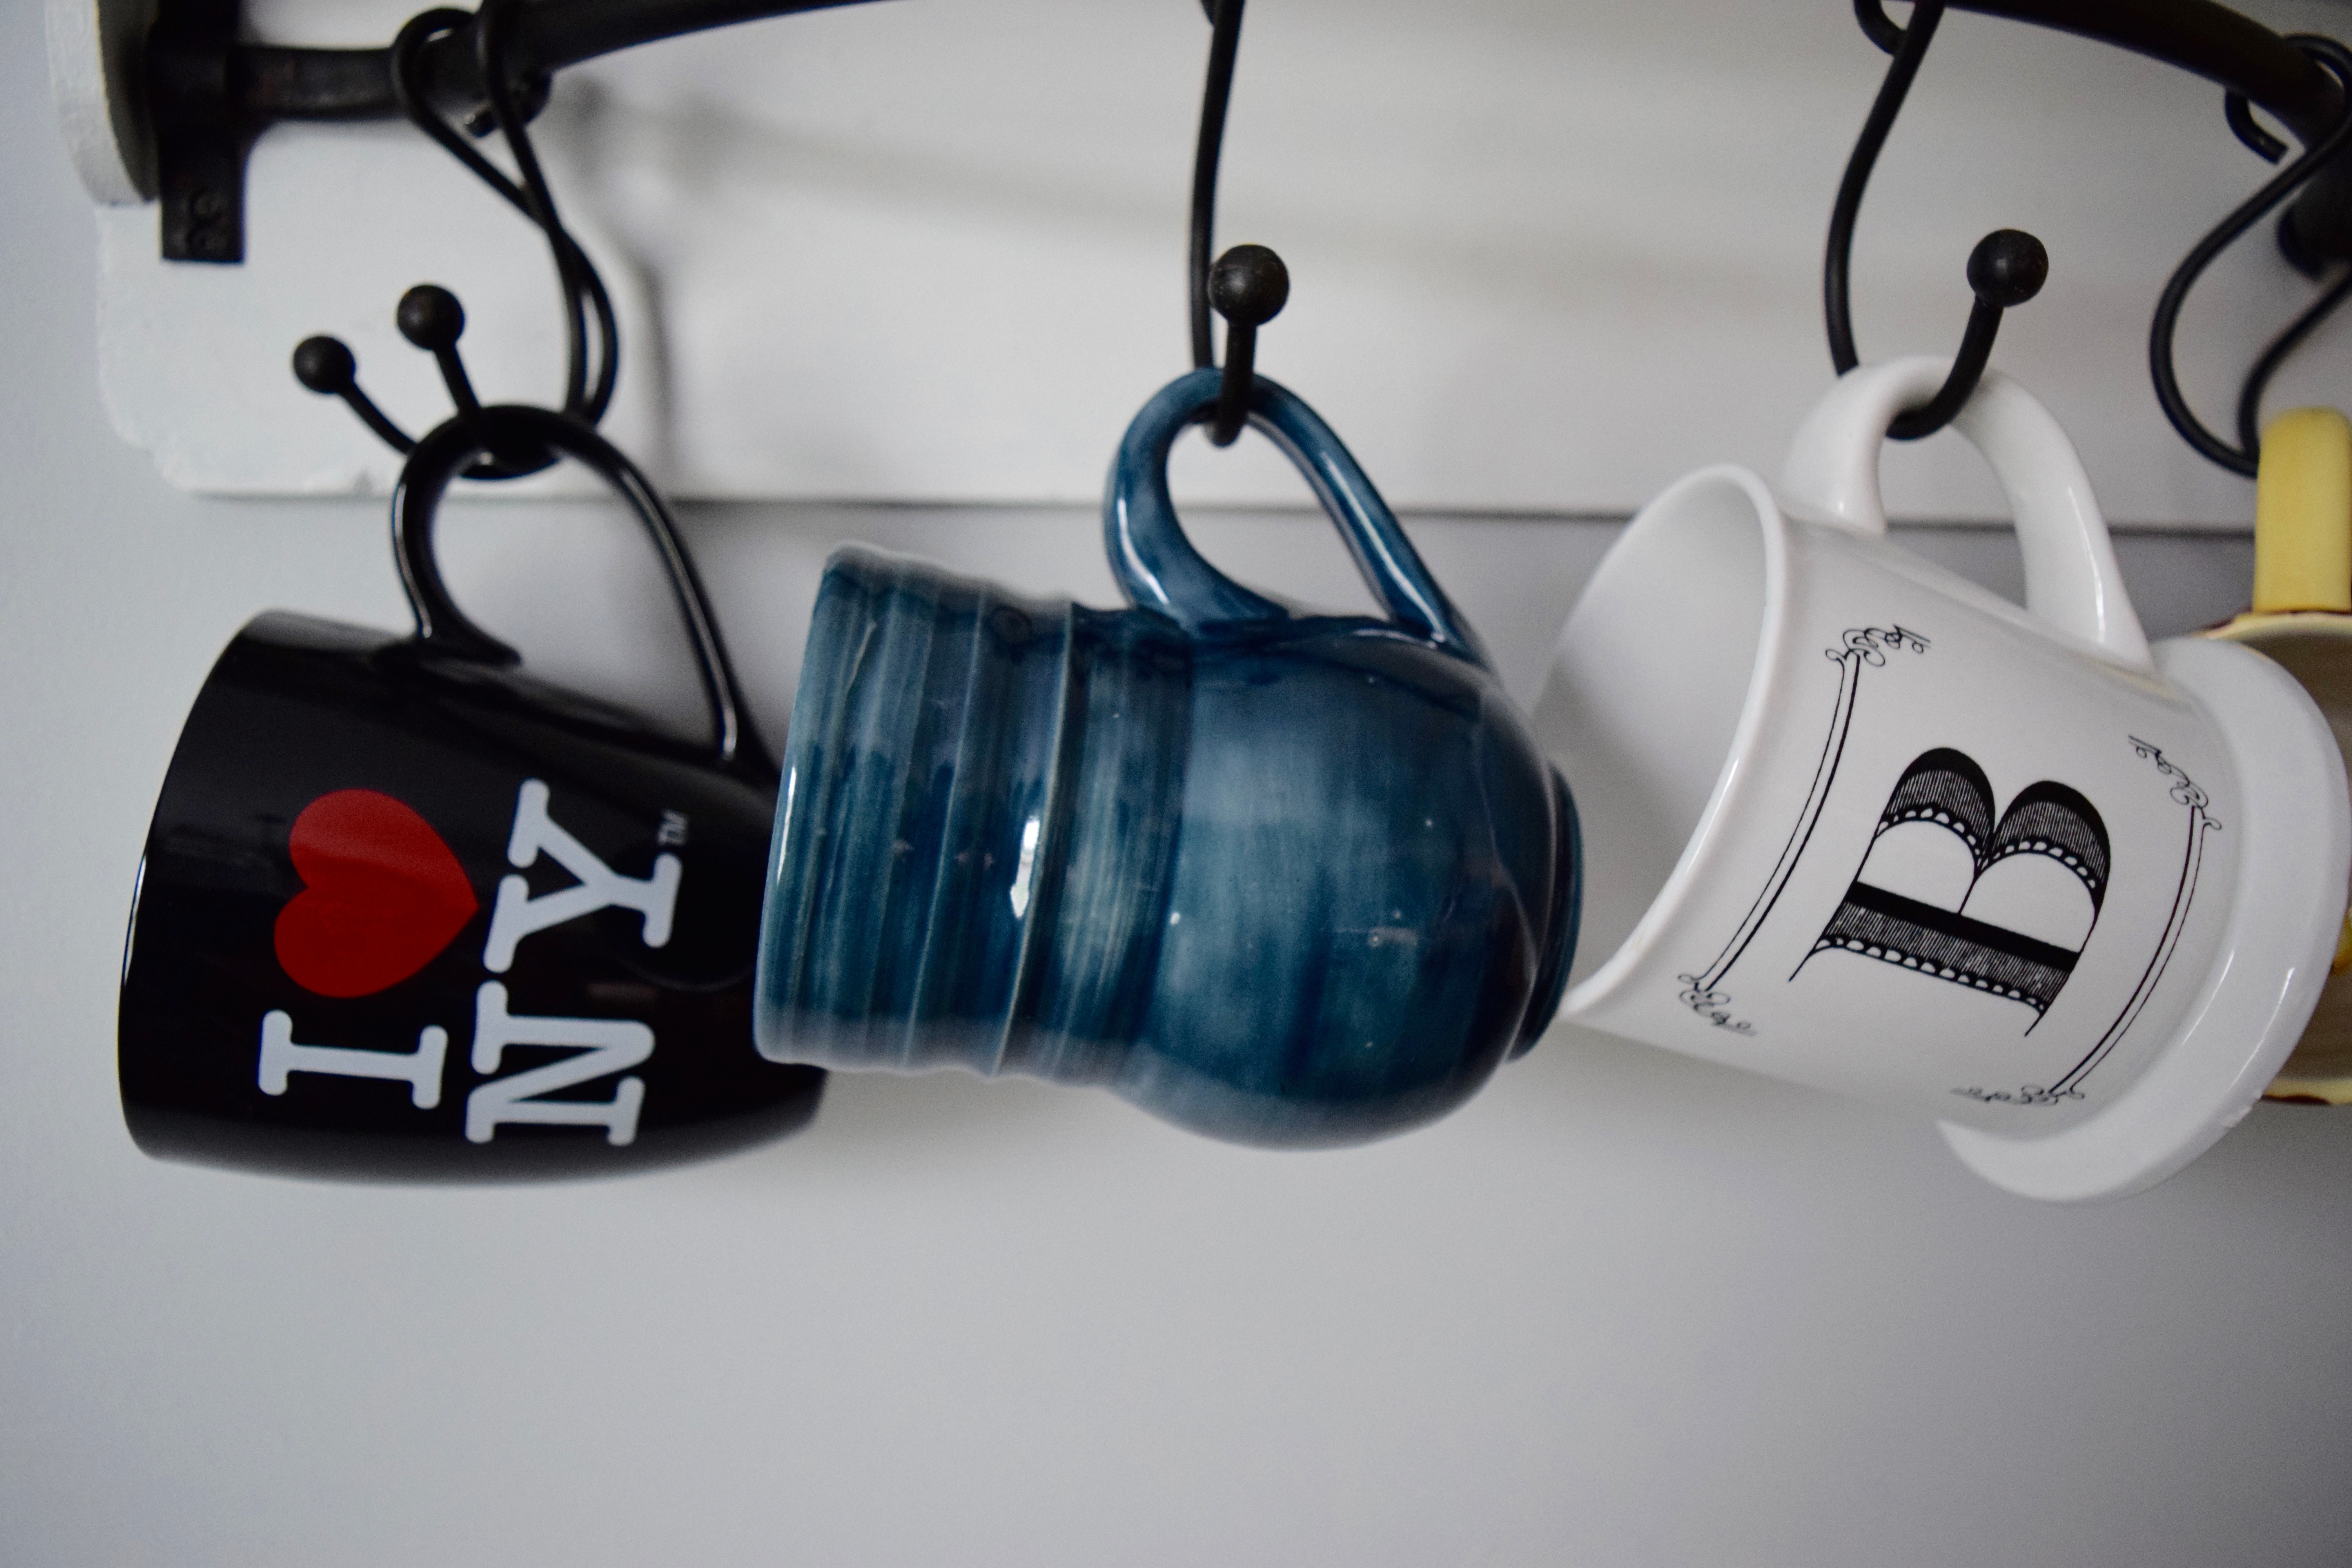
light, white, cup, gadget, hanging, mug, lighting, coffee cup, hook, glasses